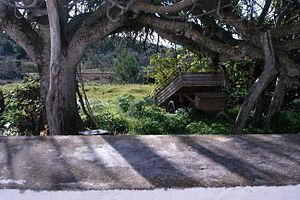
Ibiza est la plus grande des îles Pityuses et l'une des quatre îles habitées de l'archipel des Baléares. En effet, elle est considérée, de façon abusive en géographie ancienne mais acceptable sur un plan d'administration politique ou d'histoire récente, comme l'une des quatre grandes îles habitées de cet archipel des Baléares. Celui-ci forme l'une des dix-sept communautés autonomes d'Espagne, en mer Méditerranée, dont l'île d'Ibiza est l'une des provinces. Elle est dirigée par le Conseil insulaire d'Ibiza et subdivisée en cinq communes.